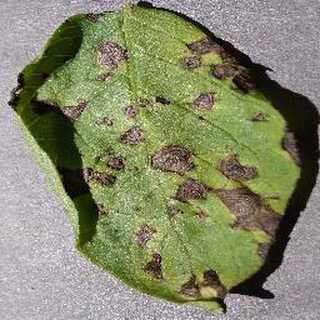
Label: potato_early_blight